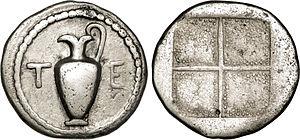
Nom de l'atelier
Dans la Grèce antique, une œnochoé est un pichet à vin qui sert à puiser le vin dans le cratère — où il a été coupé à l'eau — avant de le servir.